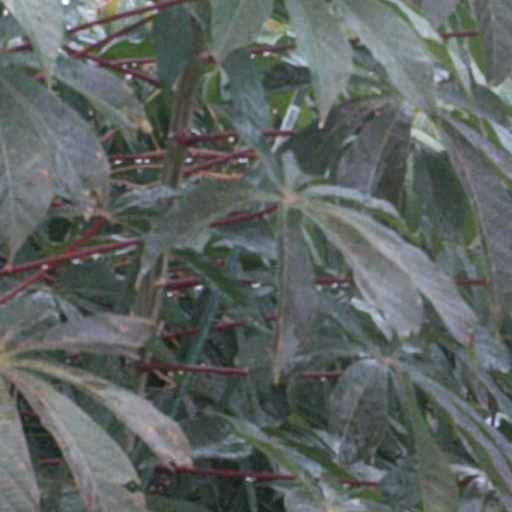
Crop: cassava